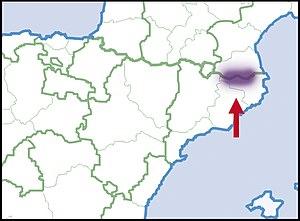
Repartition en Europe, niveau de connaissance de 2012. Description de la source en français Italiano: Distribuzione in Europa, livello di conoscenza del 2012. Descrizione della fonte in italiano Português: Distribuição na Europa, nível de conhecimento de 2012. Descrição da fonte em português Čeština: Distribuce v Evropě, úroveň znalostí v roce 2012 Polski: Dystrybucja w Europie, poziom wiedzy z 2012 roku Русский: Распространение в Европе, уровень знаний в 2012 году
Arianta xatartii ou « Hélice de Gérona » est un escargot européen de la famille des Helicidae.